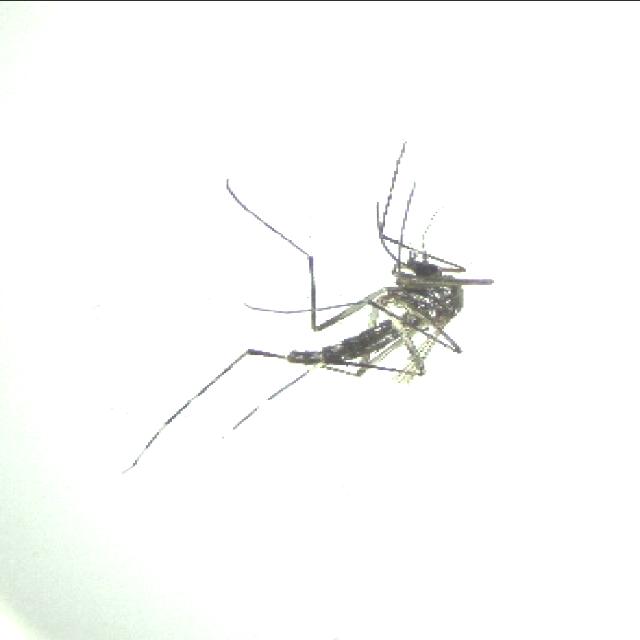
Species: aedes_albopictus